Alizay

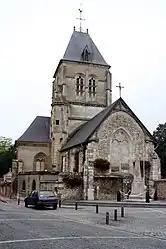
The church in Alizay

Alizay is a commune in the Eure department in Normandy in northern France.